General Purpose Frigate (Canada)

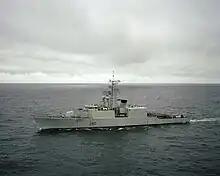
The "Iroquois"-class destroyer HMCS "Iroquois" under way in the North Atlantic in 1982

Issues arose around the project, including a lack of ministerial oversight on program costs, a lack of qualified engineers and draftsmen to finish the design and design changes by the Naval Board. The Treasury Board sought projected costs for the program, which were estimated at C$150–200 million.